Piershill

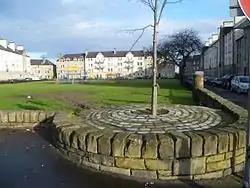
Boundary walling

The Piershill Square East/West/Portobello Road tenements, containing 342 dwellings, were built 1937-8 by the Edinburgh Corporation Council. They were designed by Ebenezer James MacRae (1881–1951), Edinburgh's City Architect and members of his architectural team, Malcolm Murchison, James Tweedie and Andrew Rollo. MacRae was City Architect for twenty years and his infill developments and reinterpretation of Scots vernacular architecture are an important part of Edinburgh's inter-war heritage. These tenements reflect MacRae's tours of Europe in their planning and layout. Many of the original multi-pane sash windows have been replaced with uPVC (without listed building consent) as the flats were sold under the right to buy. They were built on the site of Piershill Barracks, and re-used the stone facings from the old buildings. They are a reinterpretation of the traditional tenement, a housing type more usually associated with the Nineteenth century.